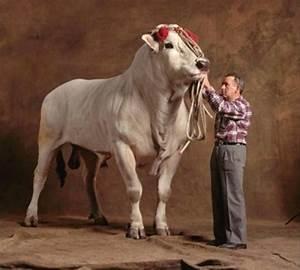
cow